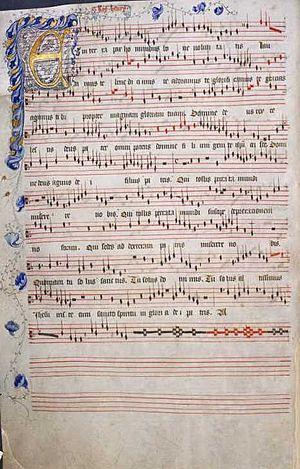
Roy Henry est un compositeur anglais, presque certainement un roi d’Angleterre, probablement Henry V mais peut-être aussi Henry IV. Sa musique, deux compositions en tout, figure en très bonne place dans le manuscrit Old Hall.